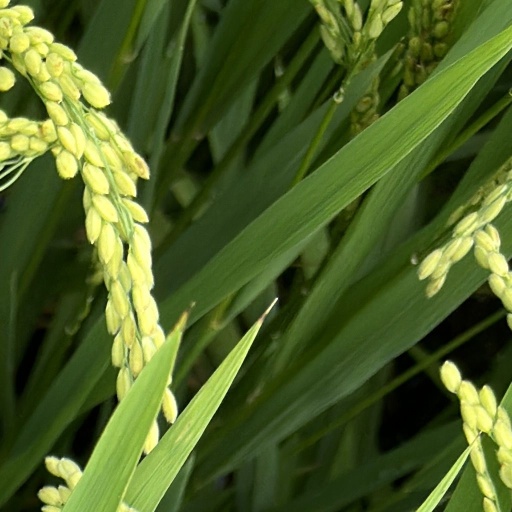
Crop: rice